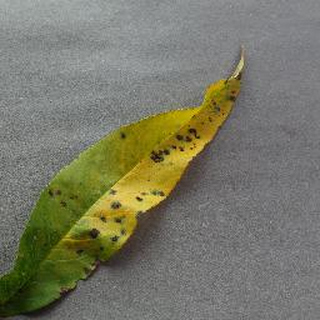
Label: peach_bacterial_spot